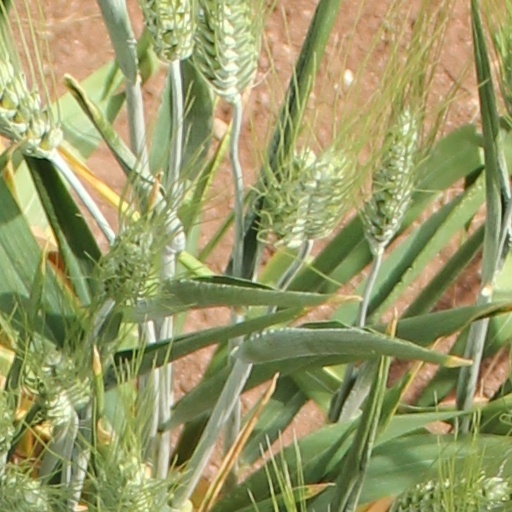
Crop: wheat